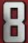
Number: 8